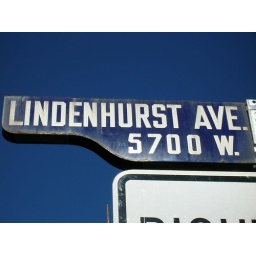
A sign for lindenhurst. Doesn't really mean much, it just looked good against the blue sky.